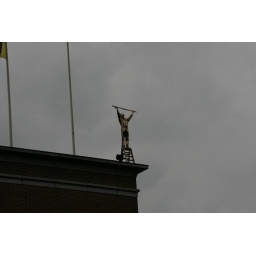
A metal bloke doing something to the sky on some building in Gent, Belgium, near the Museum of Fine Art.